Albert Schädler

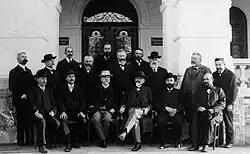
Schädler (front row, third from right) with members of the Landtag in 1908

From January 1882 to December 1886 and again from January 1890 to December 1919 Schädler was the President of the Landtag of Liechtenstein. He refused to accept his nomination to the 1886 Liechtenstein general election due to work in Bad Ragaz, instead becoming a substitute, and the position was held by Wilhelm Schlegel until he returned in 1890. He held considerable influence within the Landtag, he chaired the majority of the commissions conducted and held a close relationship with the consecutive Governors of Liechtenstein during his time there. Most notably, Schädler defended the freedoms granted by the 1862 Constitution of Liechtenstein, and when Governor Friedrich Stellwag von Carion attempted to decrease the power of the Landtag and imposed a temporary censorship on the Liechtensteiner Volksblatt in 1894, he opposed the actions and pushed for improvements in social legislation. In 1909 he suggested the introduction of old-age pensions and disability insurance, though he was unsuccessful.